Carl Busacker

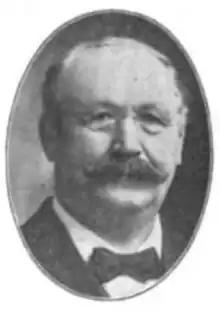

Carl Busacker (April 3, 1854 – 1943) was a member of the Wisconsin State Assembly.